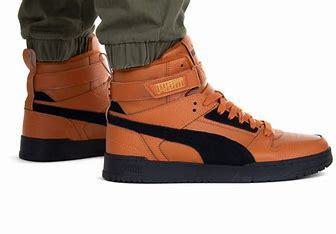
Brand: Puma
Model: RBD Game